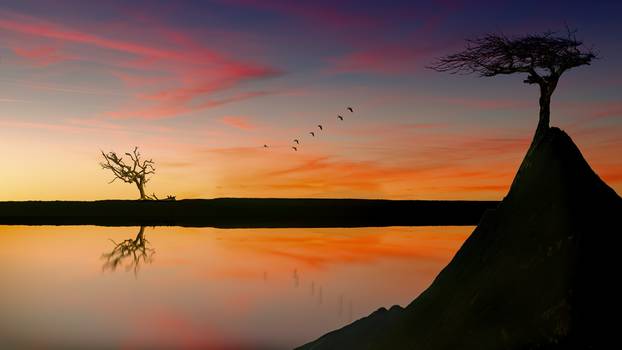
Label: No Watermark